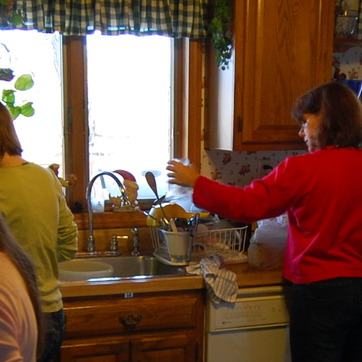
Material: skin